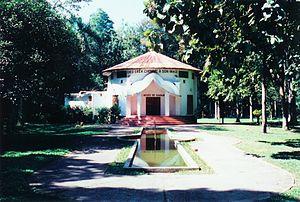
Limbé est une commune d'Haïti située dans le département du Nord. La commune est le chef-lieu de l'arrondissement de Limbé.